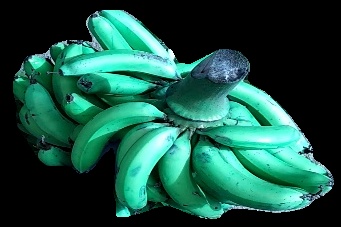
Variety: pachbale
Grade: grade3